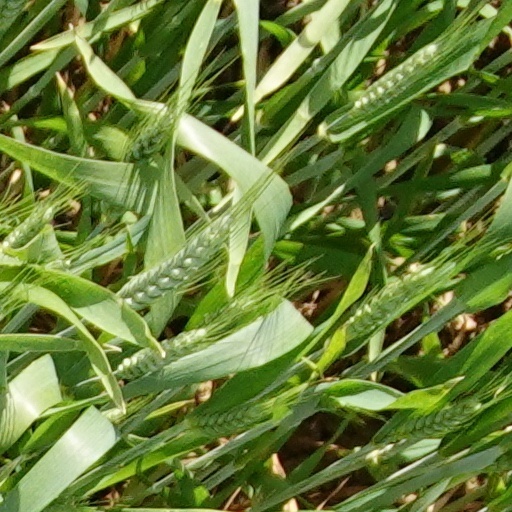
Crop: wheat